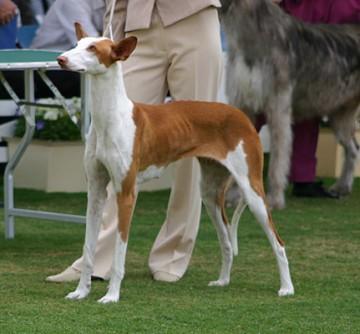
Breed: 210-n000006-Ibizan_hound